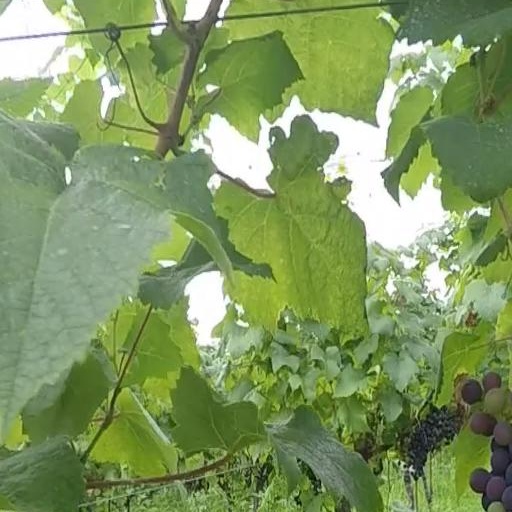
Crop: grape